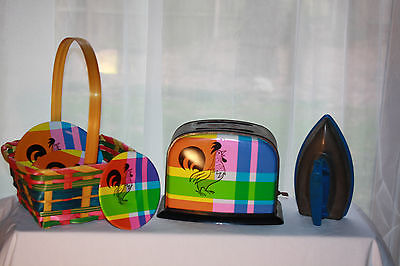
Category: toaster